Northern Michigan

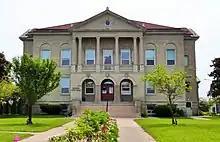
Alpena City Hall in Alpena, the third-largest city in the region.

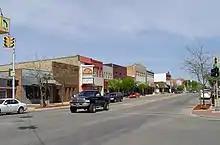
Downtown Ludington, the fourth-largest city.

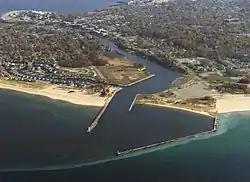
View of Manistee, the fifth-largest city.

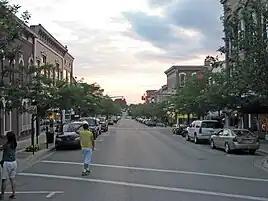
Downtown Petoskey, the sixth-largest city.

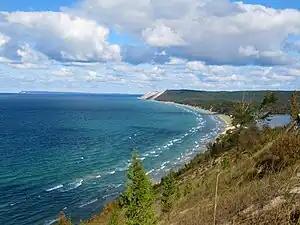
Sleeping Bear Dunes National Lakeshore

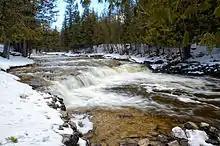
Ocqueoc Falls

In the northernmost 21 counties in the Lower Peninsula of Michigan, the total population of the region is 506,658 people. The most populated city in Northern Michigan is Traverse City, with over 15 thousand inhabitants. Grand Traverse County is the largest county in Northern Michigan by population, at just under 100,000. Grand Traverse County also contains the three most populous municipalities in Northern Michigan: Garfield Township, Traverse City (which partially extends into Leelanau County), and East Bay Township.